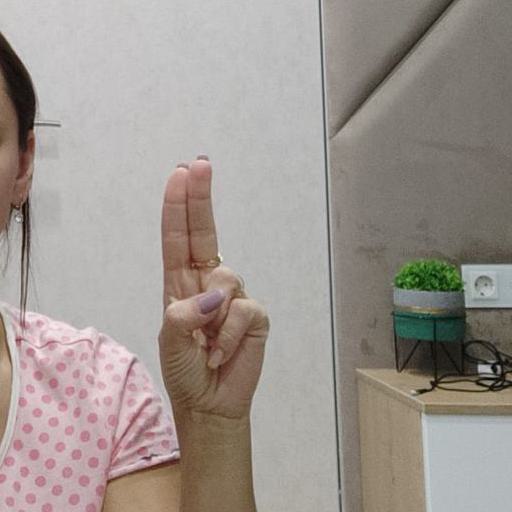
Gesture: two_up